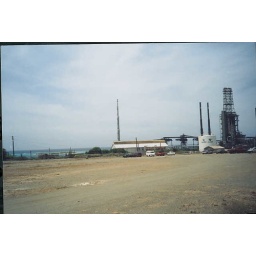
Refinery - crystal clear water in the background